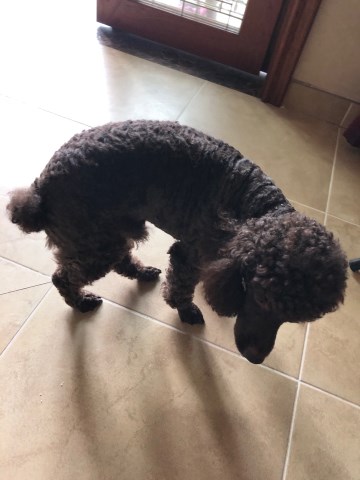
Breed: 2925-n000114-toy_poodle